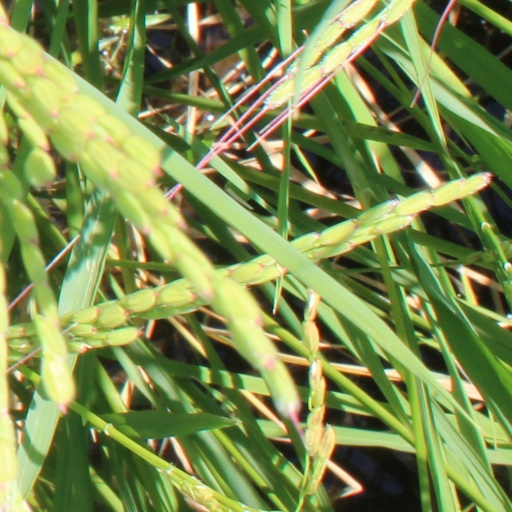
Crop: rice